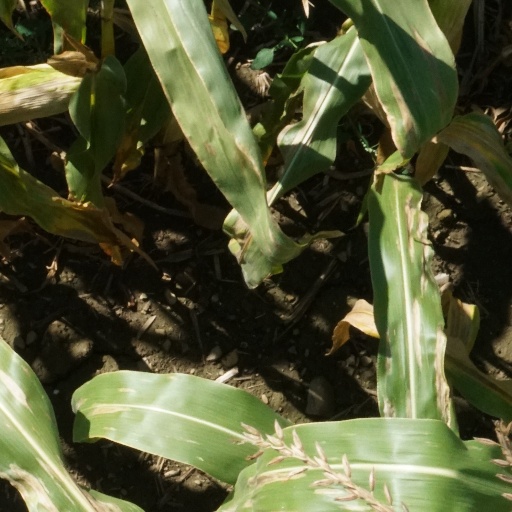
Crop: maize; corn